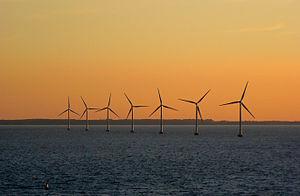
L'énergie éolienne est l'énergie du vent, dont la force motrice est utilisée dans le déplacement de voiliers et autres véhicules ou transformée au moyen d'un dispositif aérogénérateur, comme une éolienne ou un moulin à vent, en une énergie diversement utilisable. L'énergie éolienne est une énergie renouvelable.